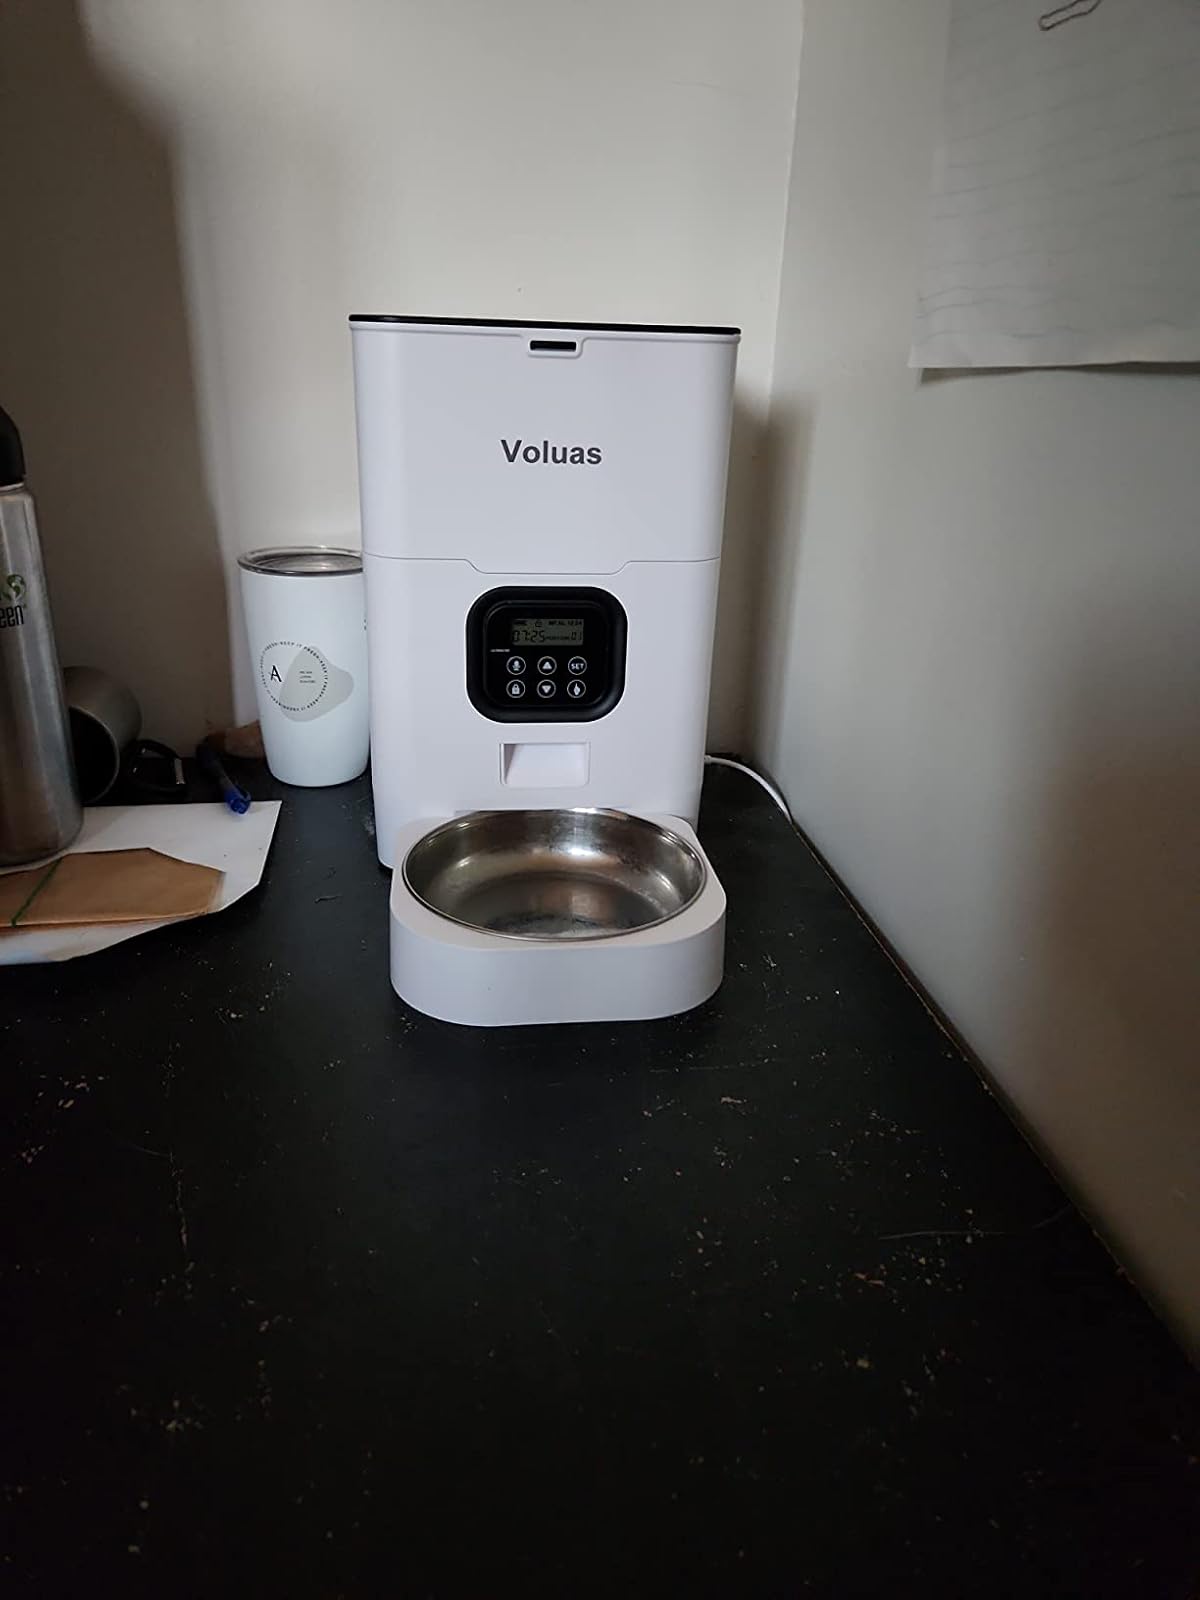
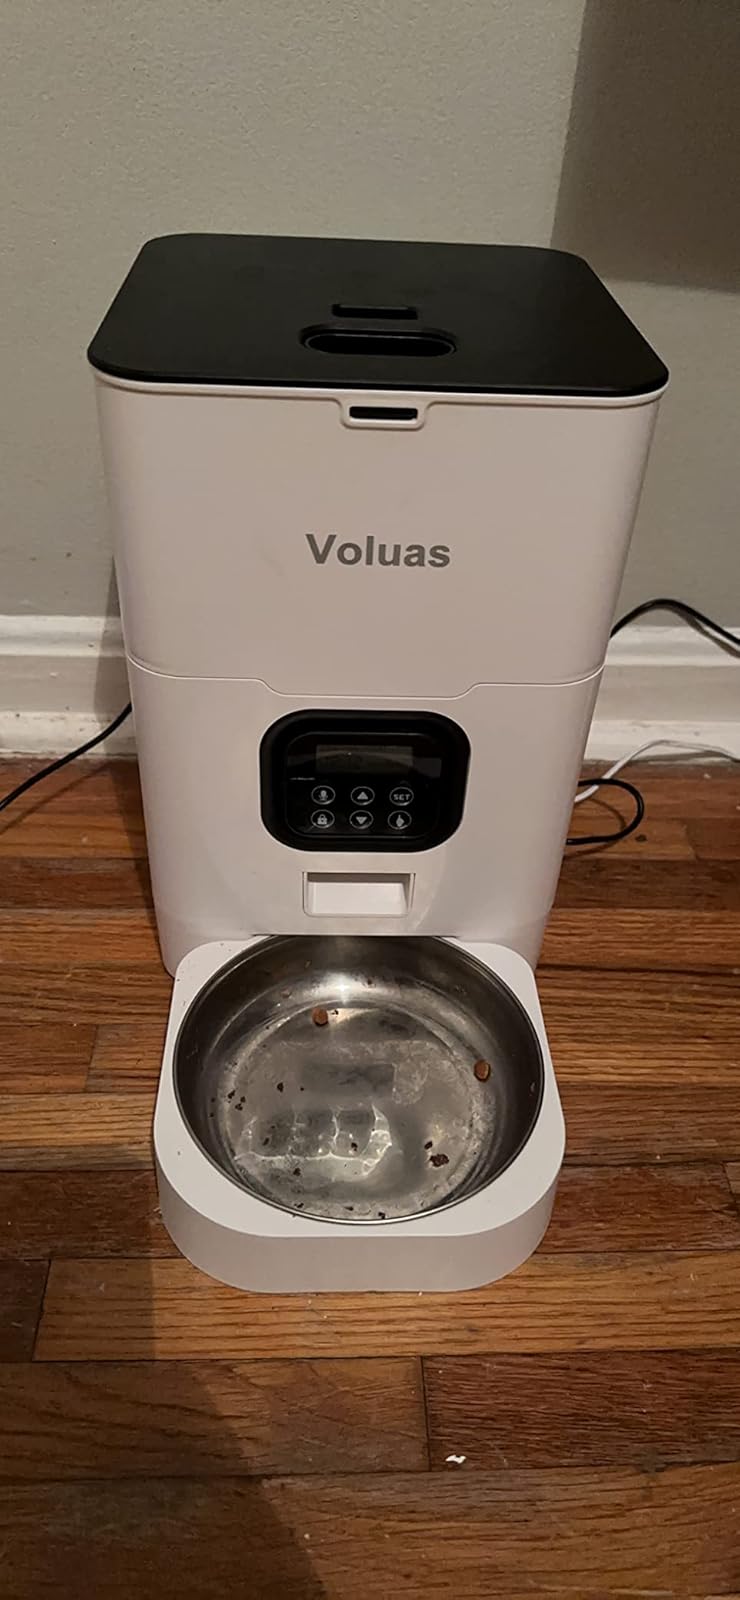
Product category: items_feeder
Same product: yes